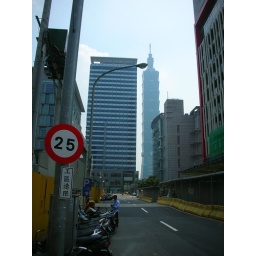
Taipei 101 is presently the tallest building in the world. I included the lamp post, of course, for scale.